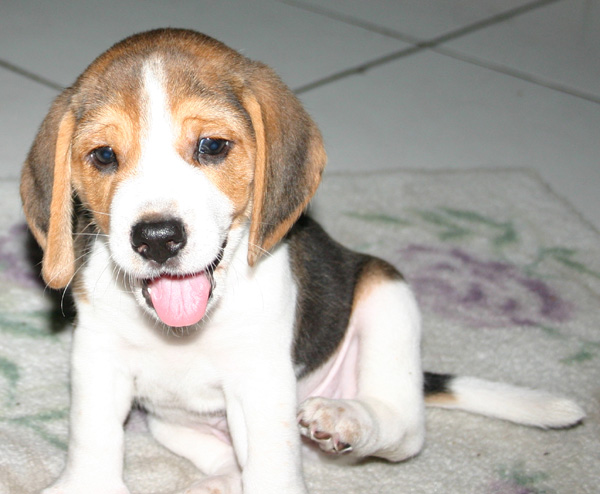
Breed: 223-n000074-English_foxhound